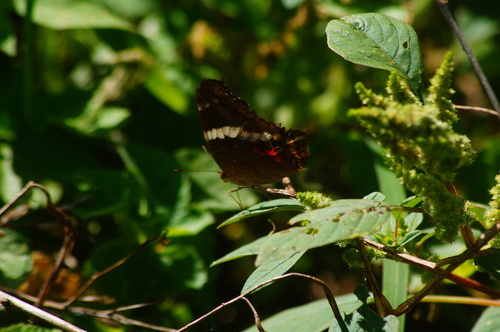
Scientific name: Anartia fatima
Common name: Banded peacock
Family: Nymphalidae
Order: Lepidoptera
Pollinator type: Primary pollinator
Habitat: Open areas and gardens
Geographic range: South America
Conservation status: Least Concern